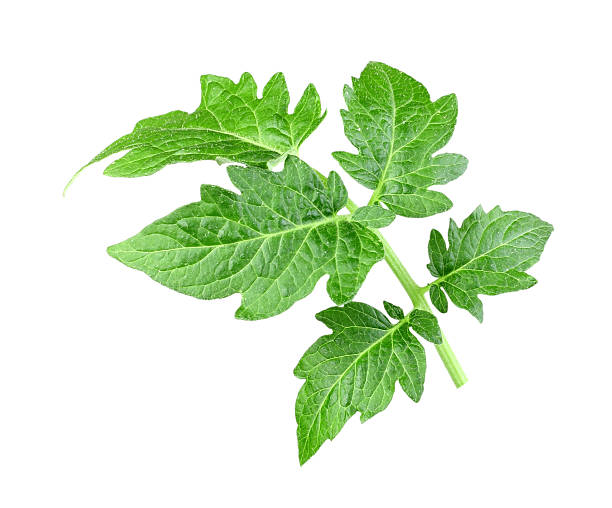
Labels: Tomato leaf, Tomato leaf, Tomato leaf, Tomato leaf, Tomato leaf